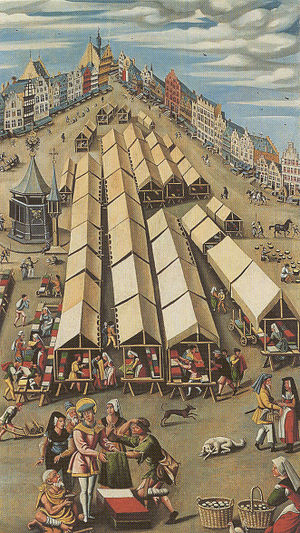
Middelalderens klædehistorie i Danmark / Klædehandel i Danmark / Eksport
Klædemarked i 's-Hertogenbosch cirka 1530.
Middelalderens klædedragter i Danmark dækker over det tøj, som blev båret i og omkring de danske områder i middelalderen og klædernes udvikling.